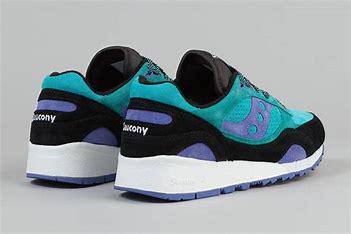
Brand: Saucony
Model: Shadow 6000